British European Airways

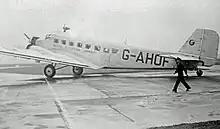
Junkers Ju 52/3m ("Jupiter" class)G-AHOF in BEA's early bare metalfinish livery at Manchester Ringwayon 25 September 1947.

In November 1946, BEA's first service to Northern Ireland departed Croydon for Belfast (Sydenham) via Liverpool, using an ex-Luftwaffe Junkers Ju 52/3m operated by independent airline Railway Air Services on the fledgling corporation's behalf. The following month, BEA's Belfast operations transferred to Nutts Corner while Dakotas replaced the "Jupiter" class Ju 52s from 1947.